De Lacy

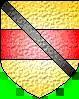
Arms of Hugh de Lacy, Lord of Meath <a href="http%3A//www.earlyblazon.com">

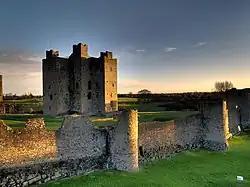
Trim Castle, County Meath, Ireland

Walter de Lacy, the son of Hugh de Lacy, Lord of Lassy, was granted the lordship of Weobley in Herefordshire after the Conquest. He is already attested in the Welsh Marches by 1069. By the time of Walter's death, he held blocks of land in Herefordshire (including Holme Lacy) along the border with Wales with another group of lands centered on Ludlow in Shropshire. These groupings allowed Walter to help defend the England–Wales border against Welsh raids. He also had smaller holdings in Berkshire, Gloucestershire, Worcestershire and Oxfordshire. Walter was second in the region only to William FitzOsbern, 1st Earl of Hereford and his son, Roger de Breteuil although he was not subordinate to them. After the latter's rebellion against the king in 1075 (which Walter de Lacy helped to ensure failed) Walter became the leading baron in the region.